David Dyson (naturalist)

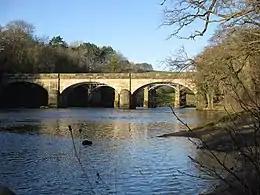
The Crook o' Lune viaduct (east) at Caton, constructed in 1849: Dyson collected shells in the area around the time he wrote his books

Near the end of May 1846 Dyson visited Cumaná, the capital of Sucre State, where he collected "Chondropoma" and "Columbella" shells.